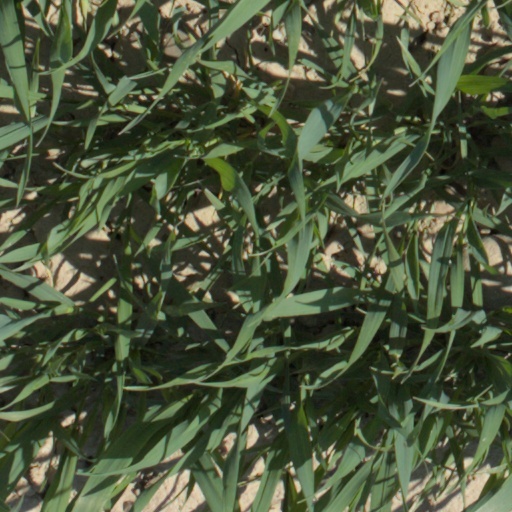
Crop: wheat